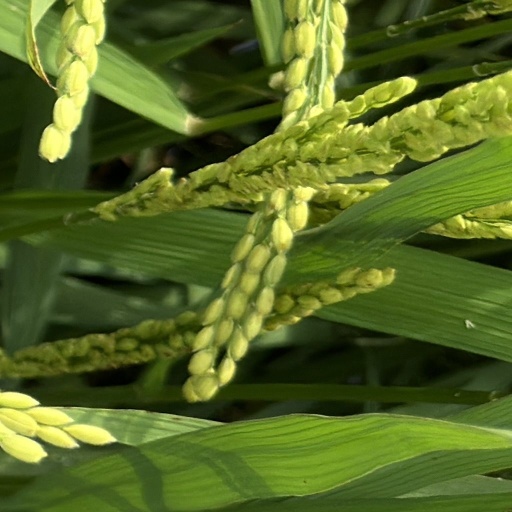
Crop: rice